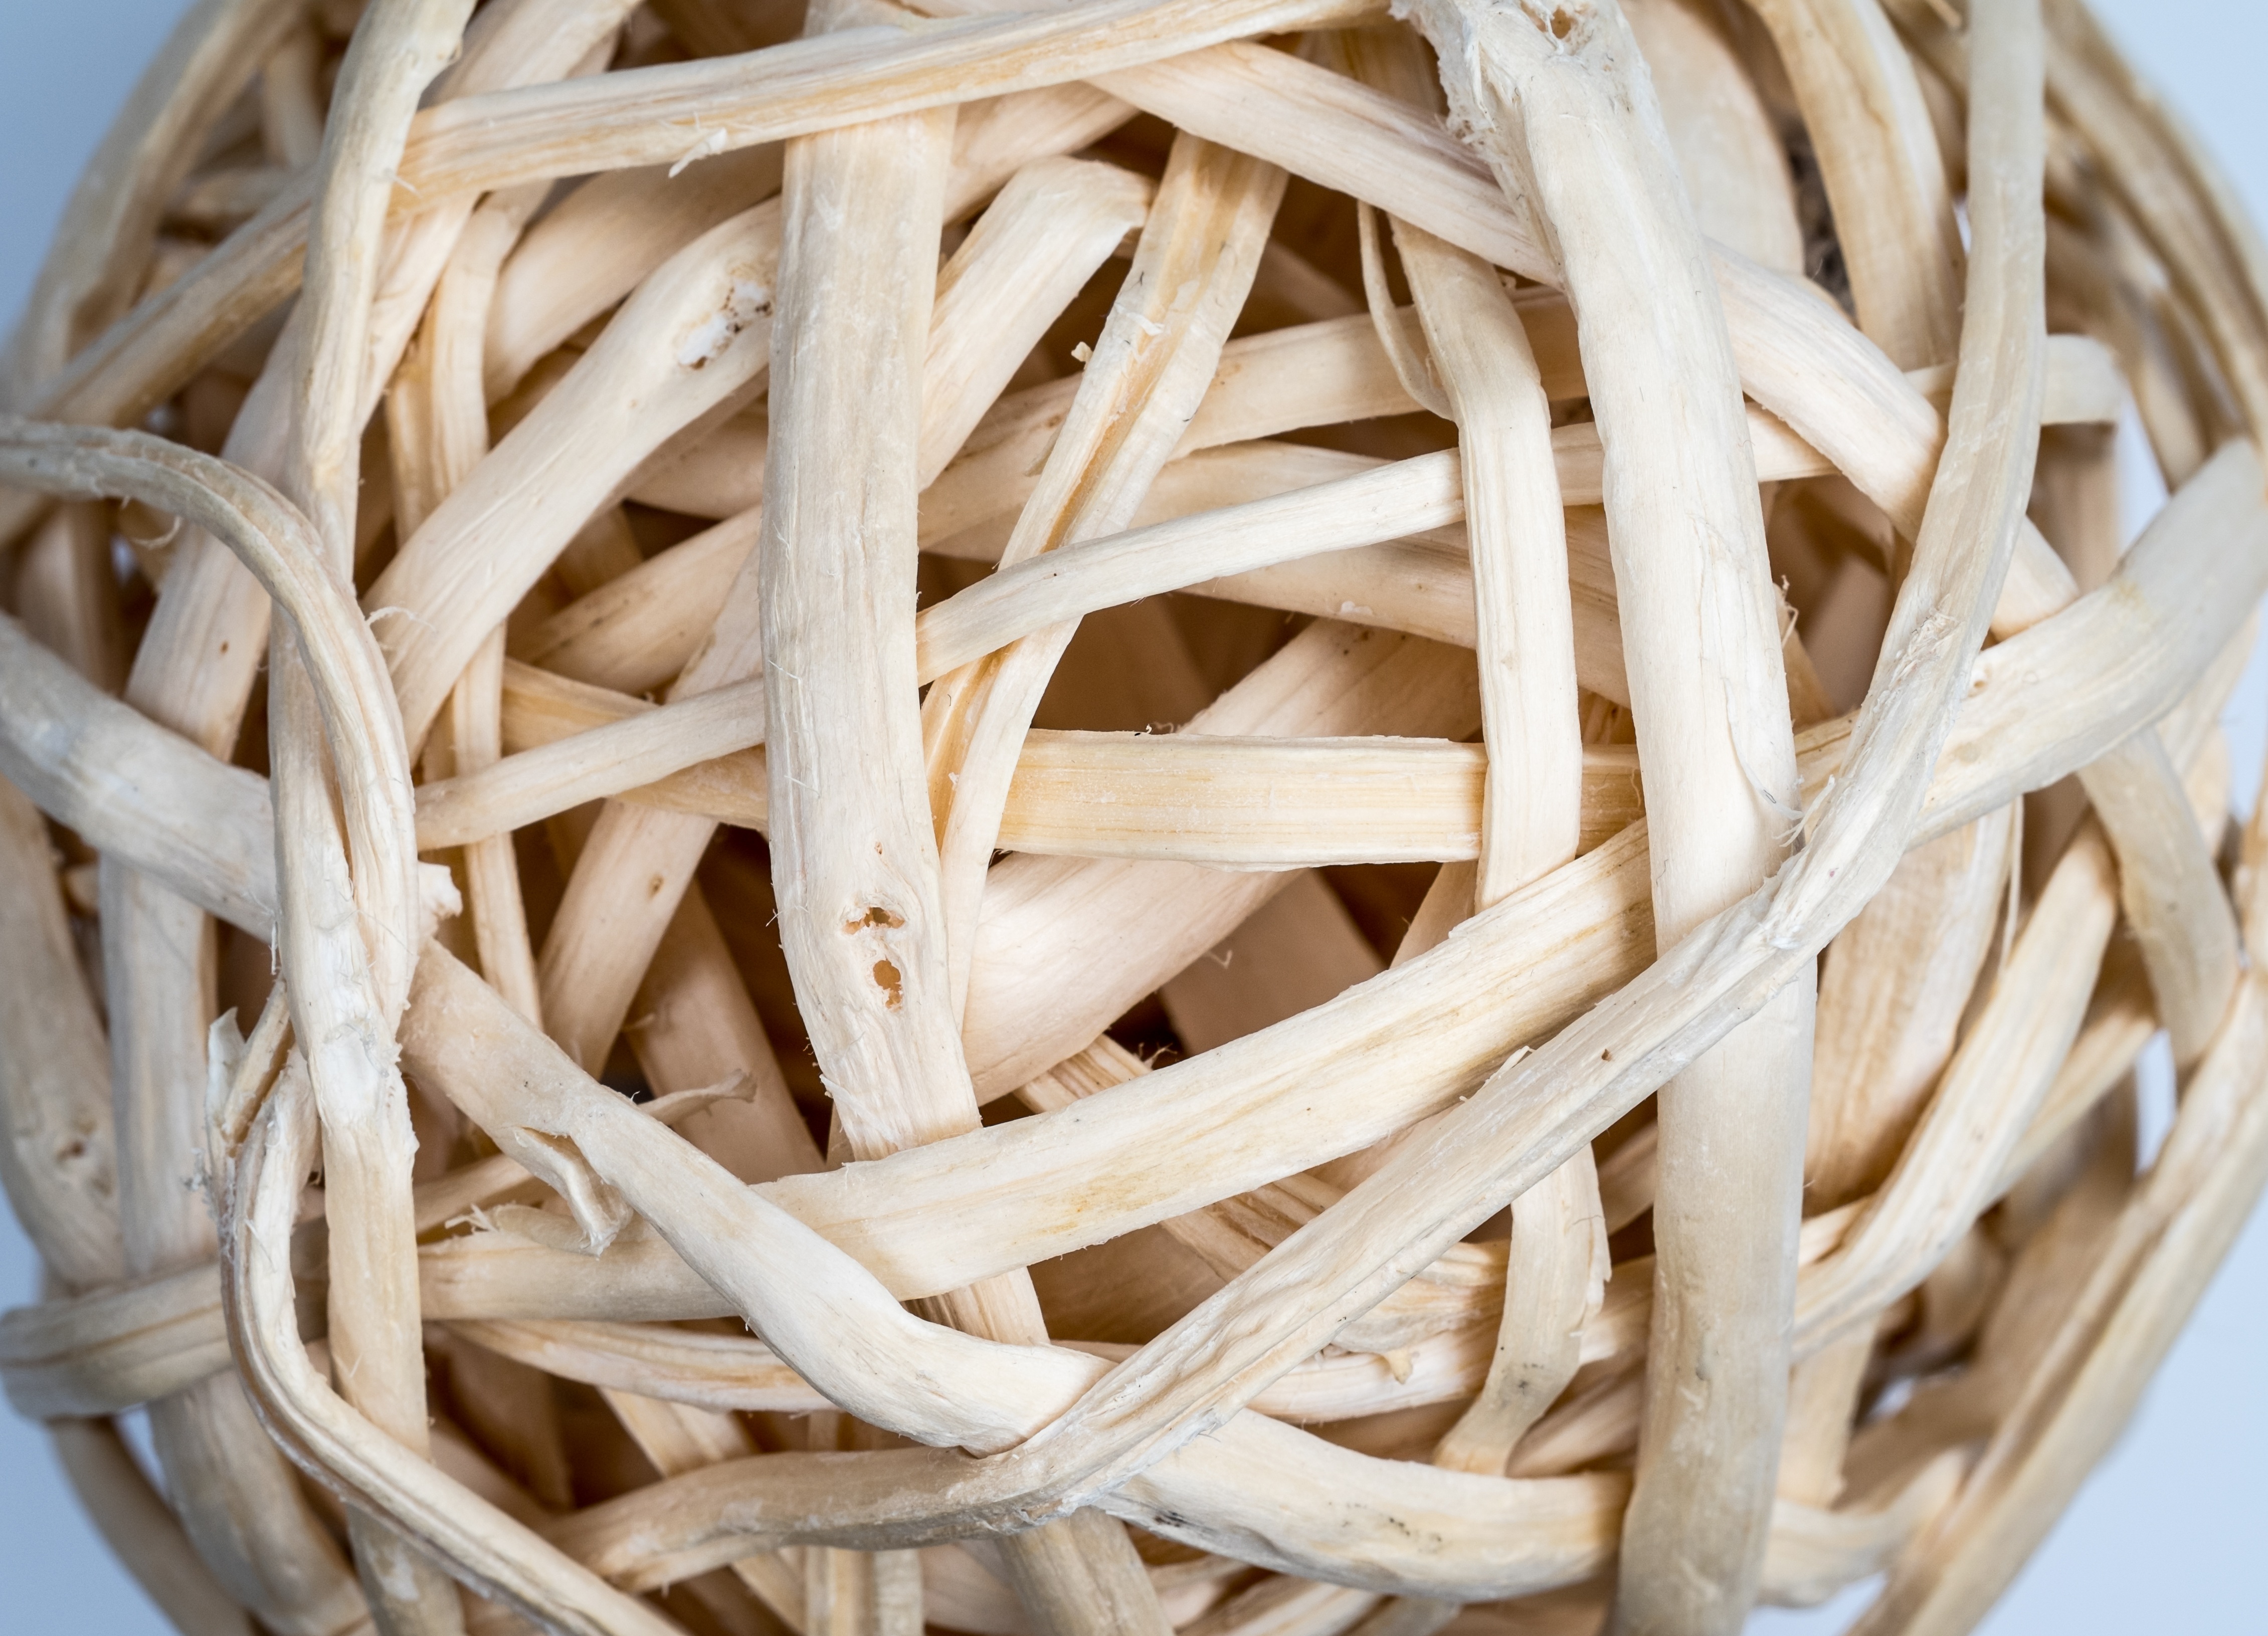
wood, dish, food, produce, vegetable, agriculture, cuisine, thread, knitting, patterns, secret, tangle, flavor, weaving, confusion, riddle, interweaving, grass family